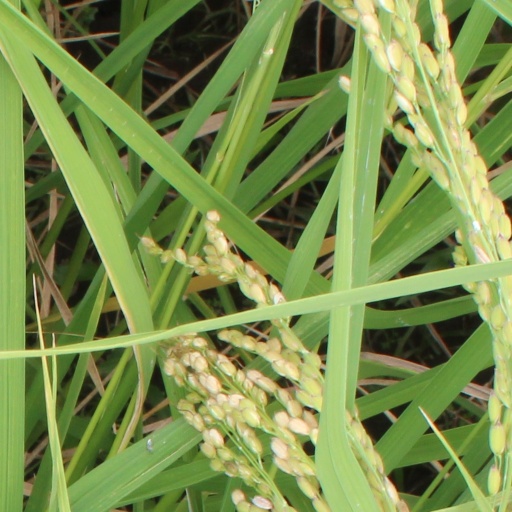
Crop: rice